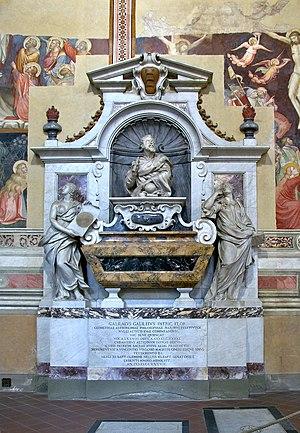
La tombe de Galilée, dans la Basilique Santa Croce de Florence, Italie.